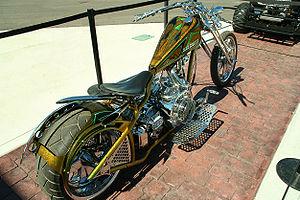
Orange County Choppers est un atelier créé par Paul Teutul senior en 1999 dans la petite ville de Montgomery dans le comté d'Orange dans l'État de New York et qui a depuis fait sa renommée grâce à la série American Chopper.